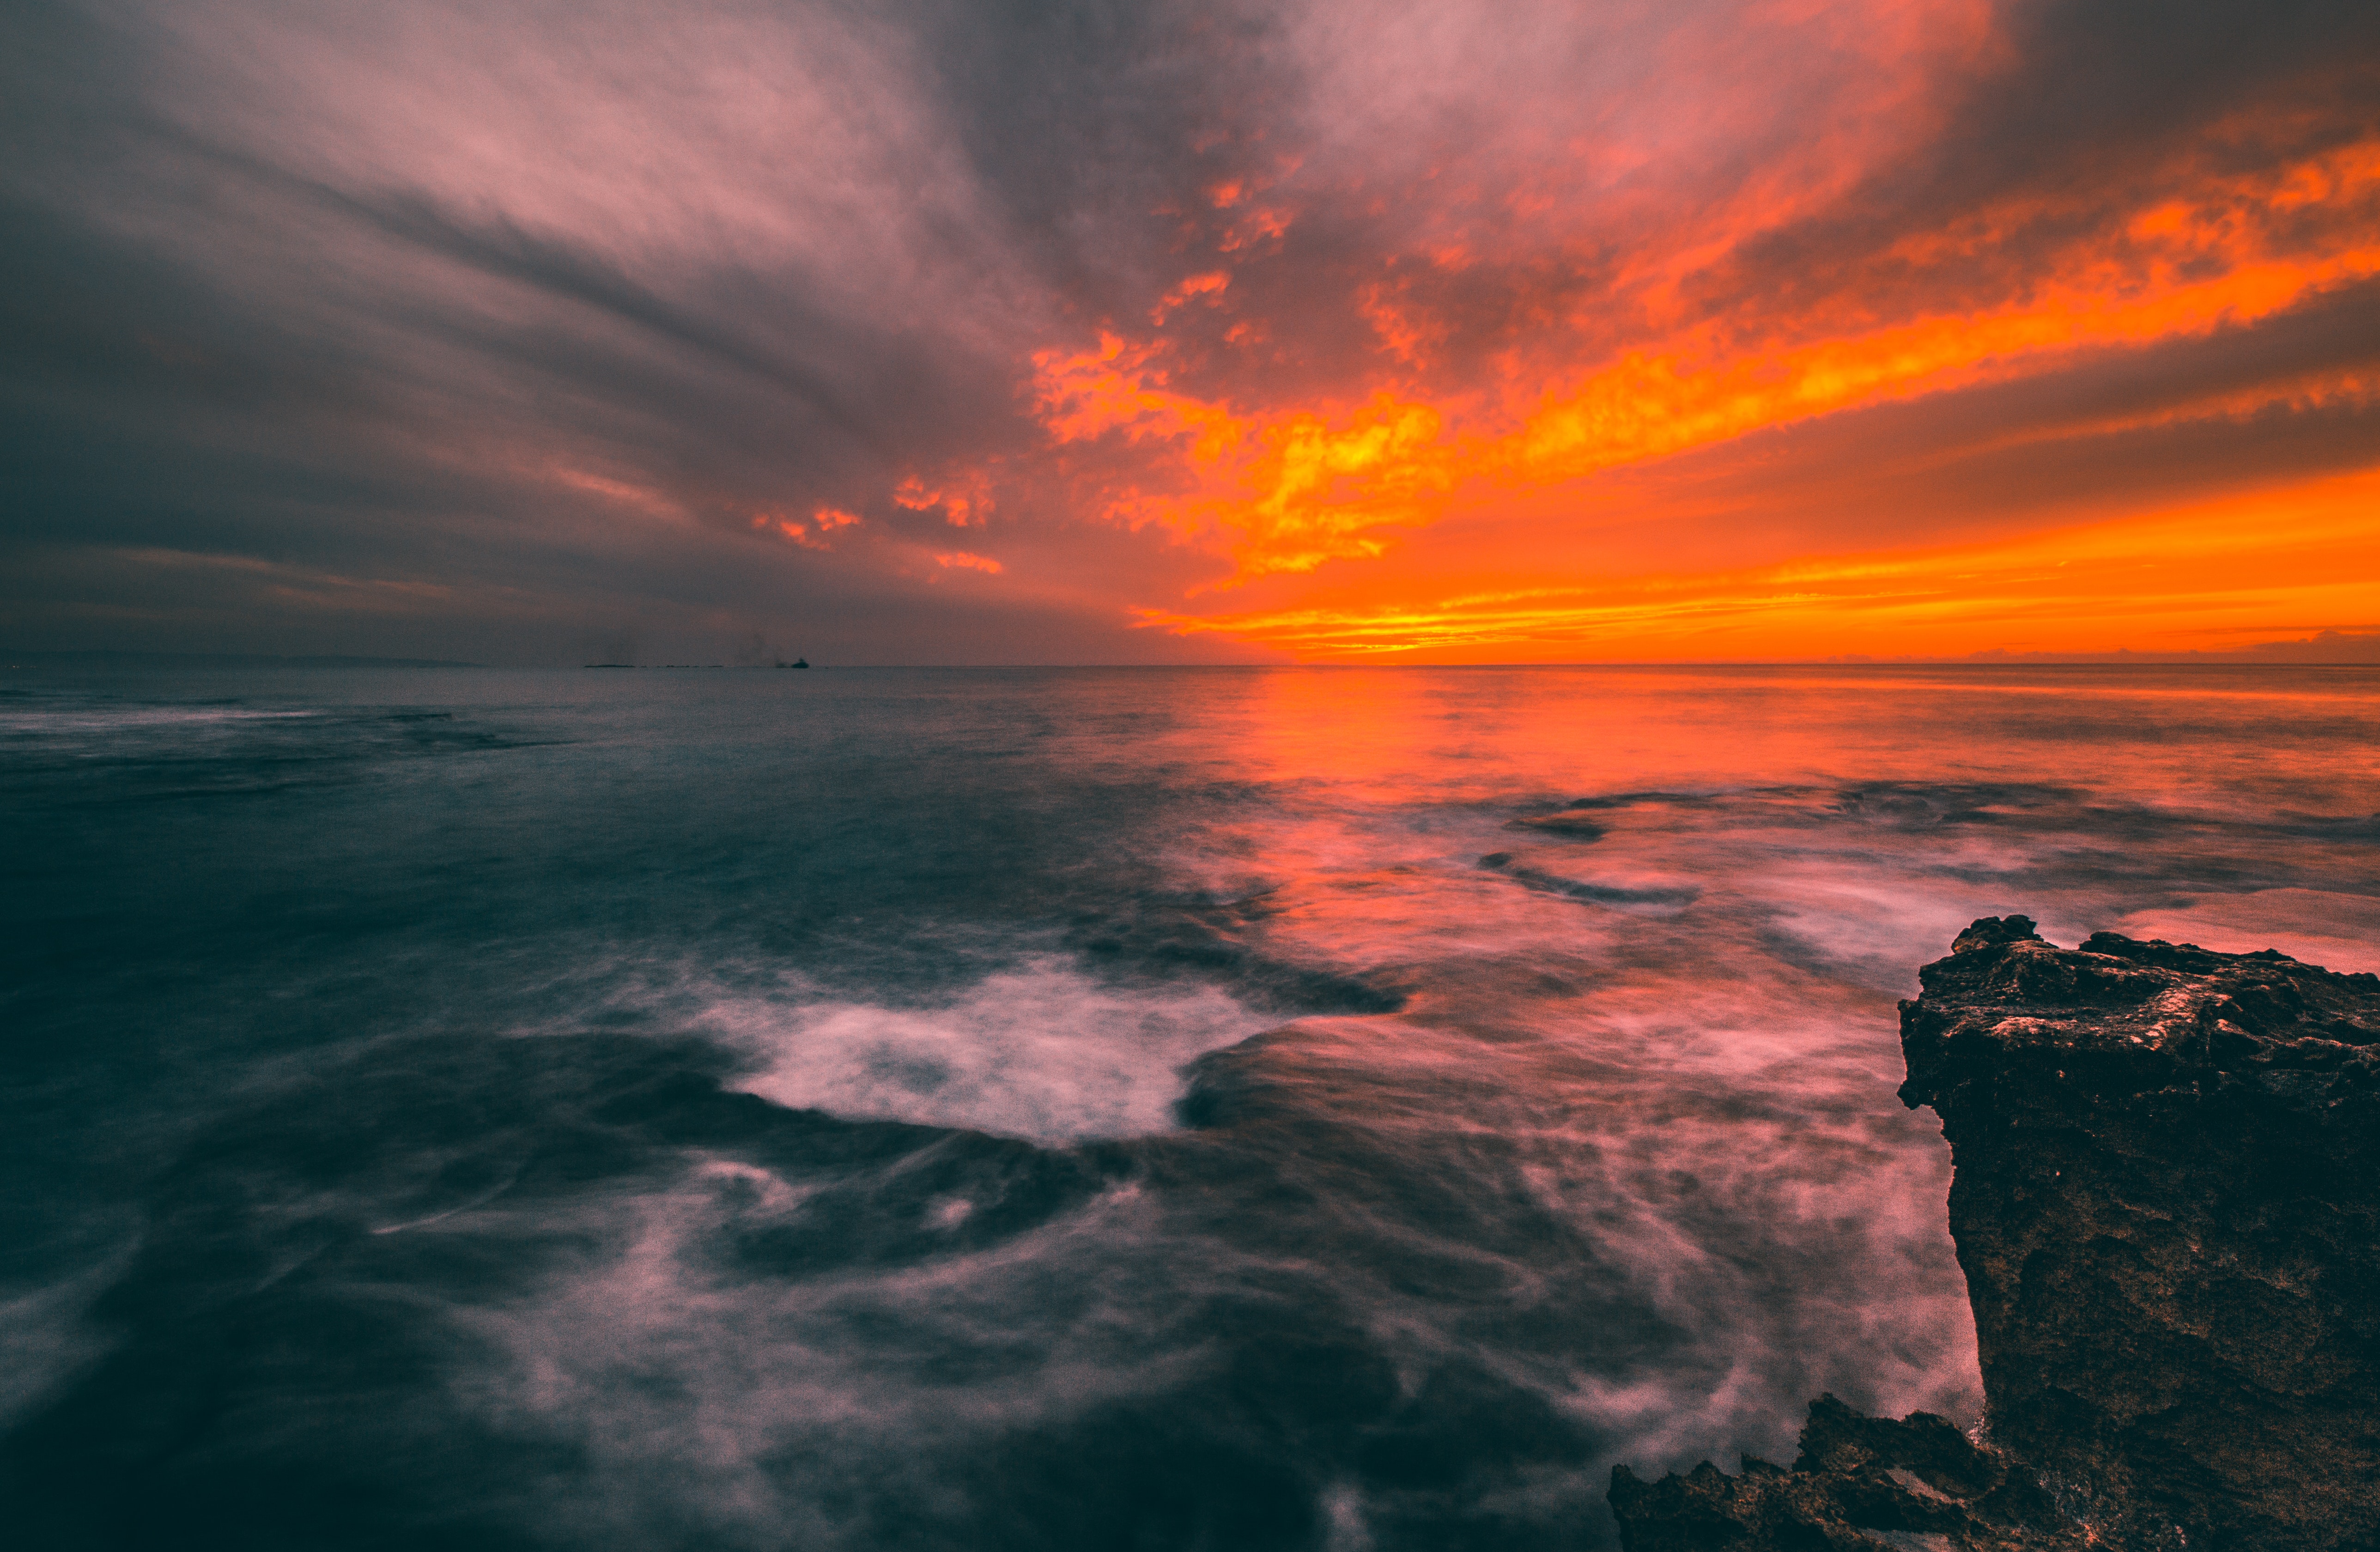
sky, horizon, nature, cloud, water, sea, ocean, sunset, wave, sunrise, geological phenomenon, natural landscape, atmosphere, atmospheric phenomenon, morning, evening, afterglow, dusk, coast, calm, dawn, wind wave, shore, sunlight, landscape, rock, sound, reflection, red sky at morning, meteorological phenomenon, tide, cumulus, headland, world, tropics, beach, wind